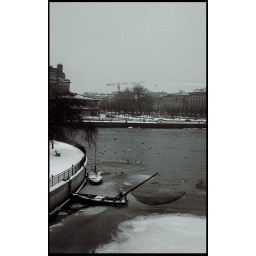
Taken with Yashica 35-ME, using a roll of Ilford black and white FP4, 125 ASA. Shot in Stockholm Sweden.